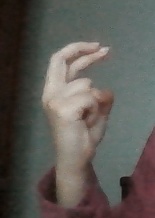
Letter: zay